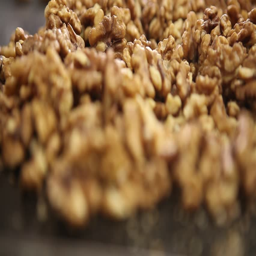
close up shot of walnuts being pushed towards the camera .